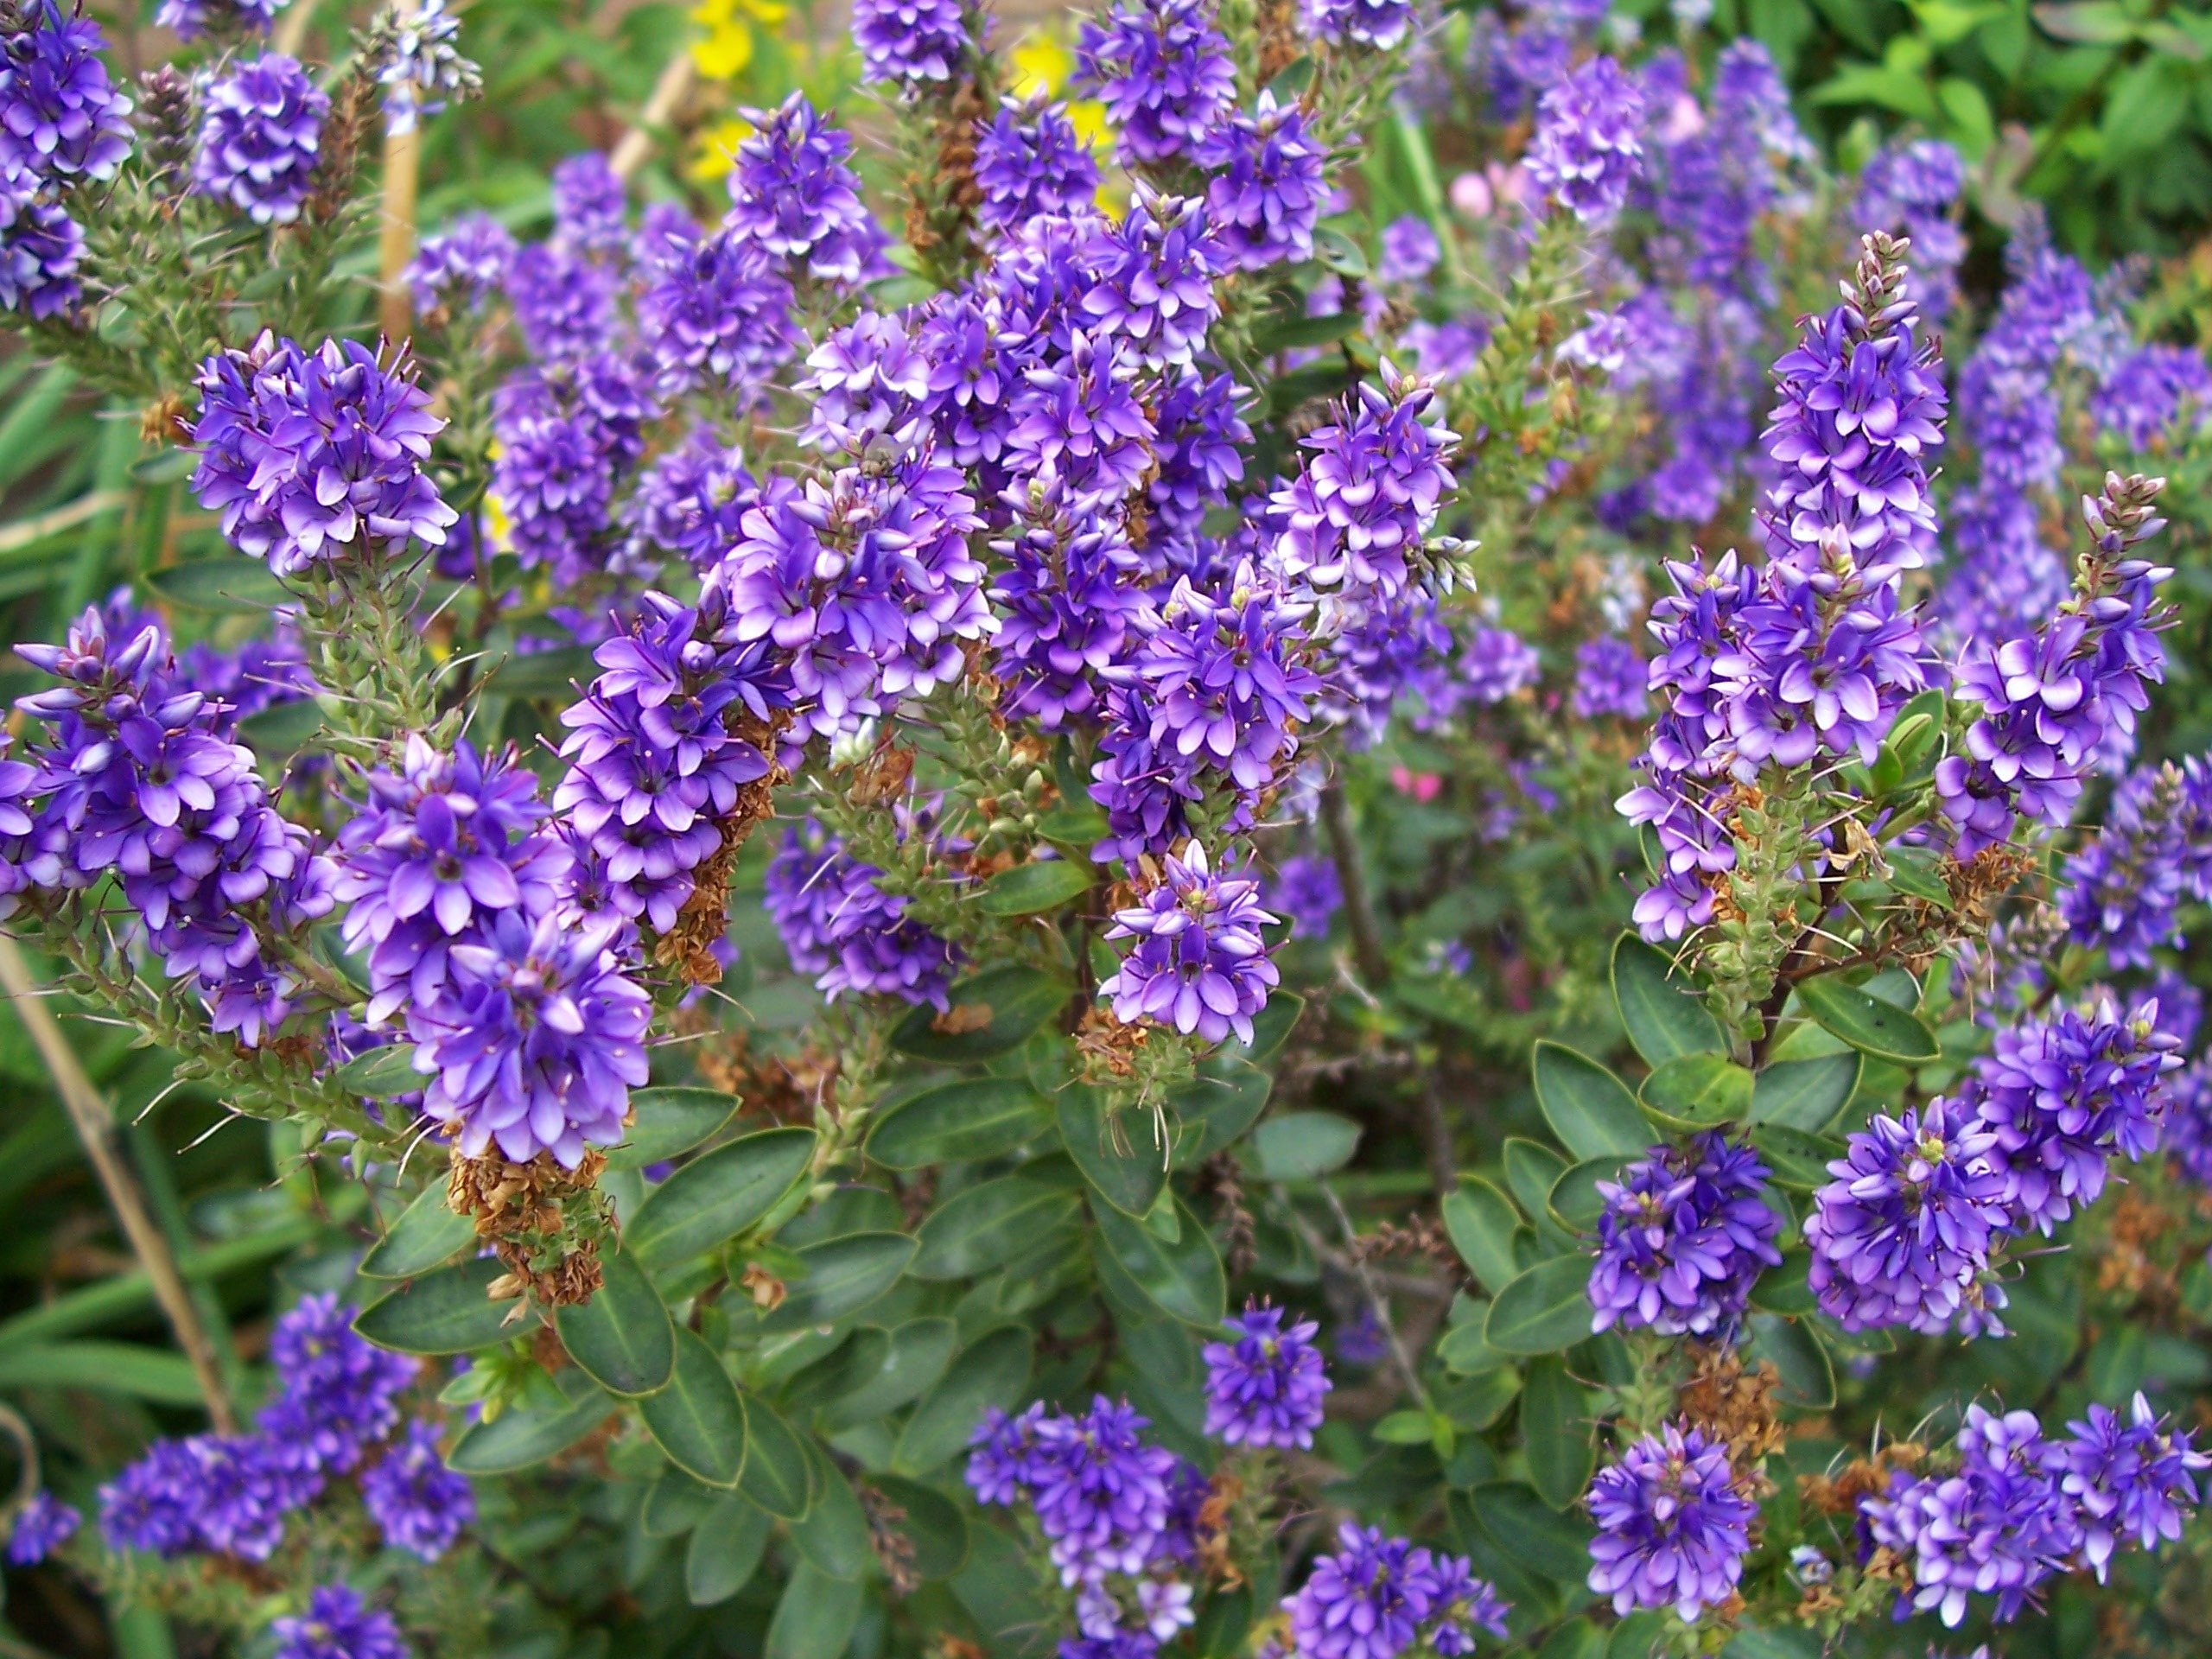
plant, meadow, flower, purple, bush, herb, flora, perennial, wildflower, shrub, aster, flowering plant, verbena family, annual plant, land plant, english lavender, breckland thyme, hyssopus, hebe, purple pixie, plant of youth, goddess of youth